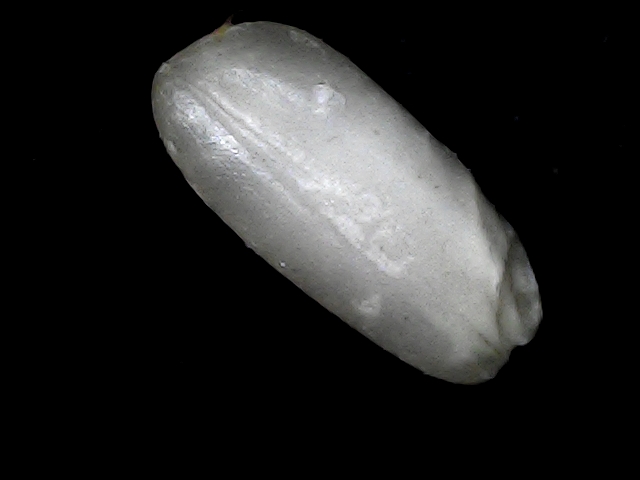
Rice variety: BD33